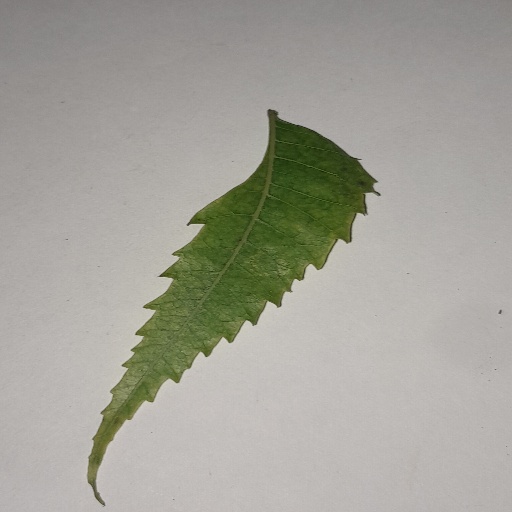
Species: Neem
Leaf condition: Yellow Leaf